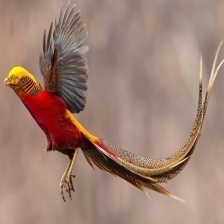
Species: GOLDEN PHEASANT
Scientific name: CHRYSOLOPHUS PICTUS